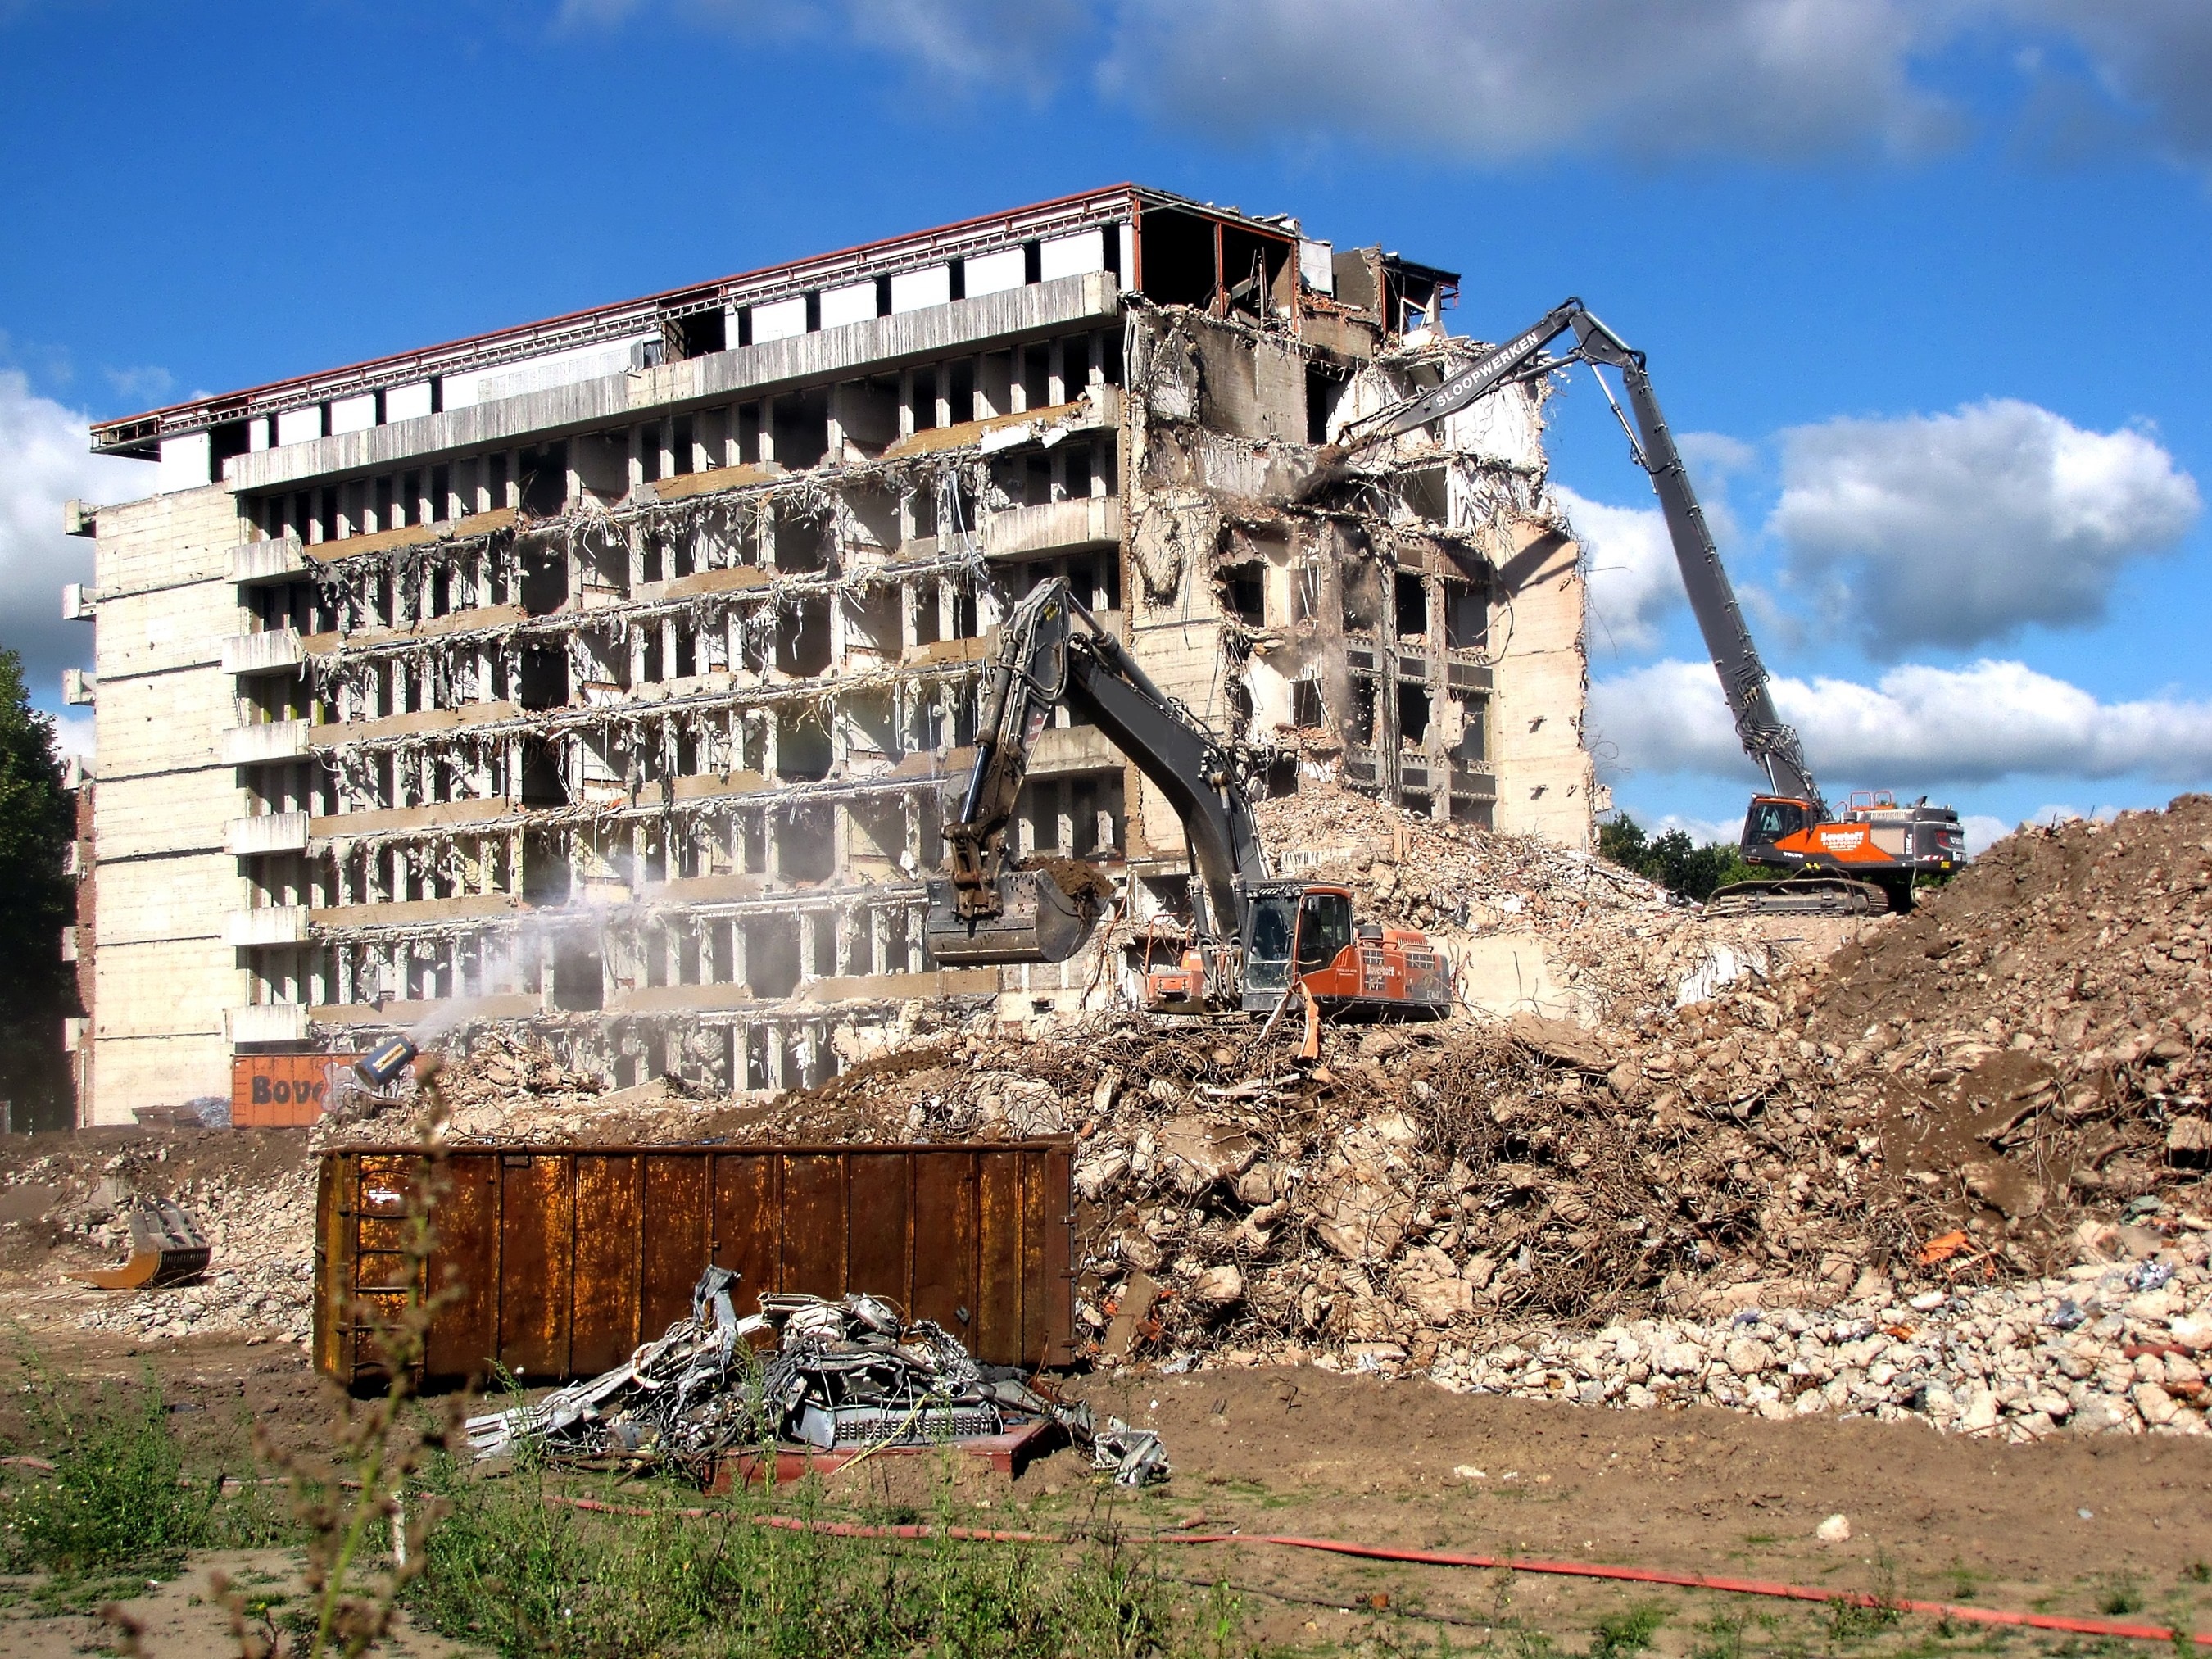
building, construction, ruins, demolition, debris, sanitation, building demolition, demolition machines